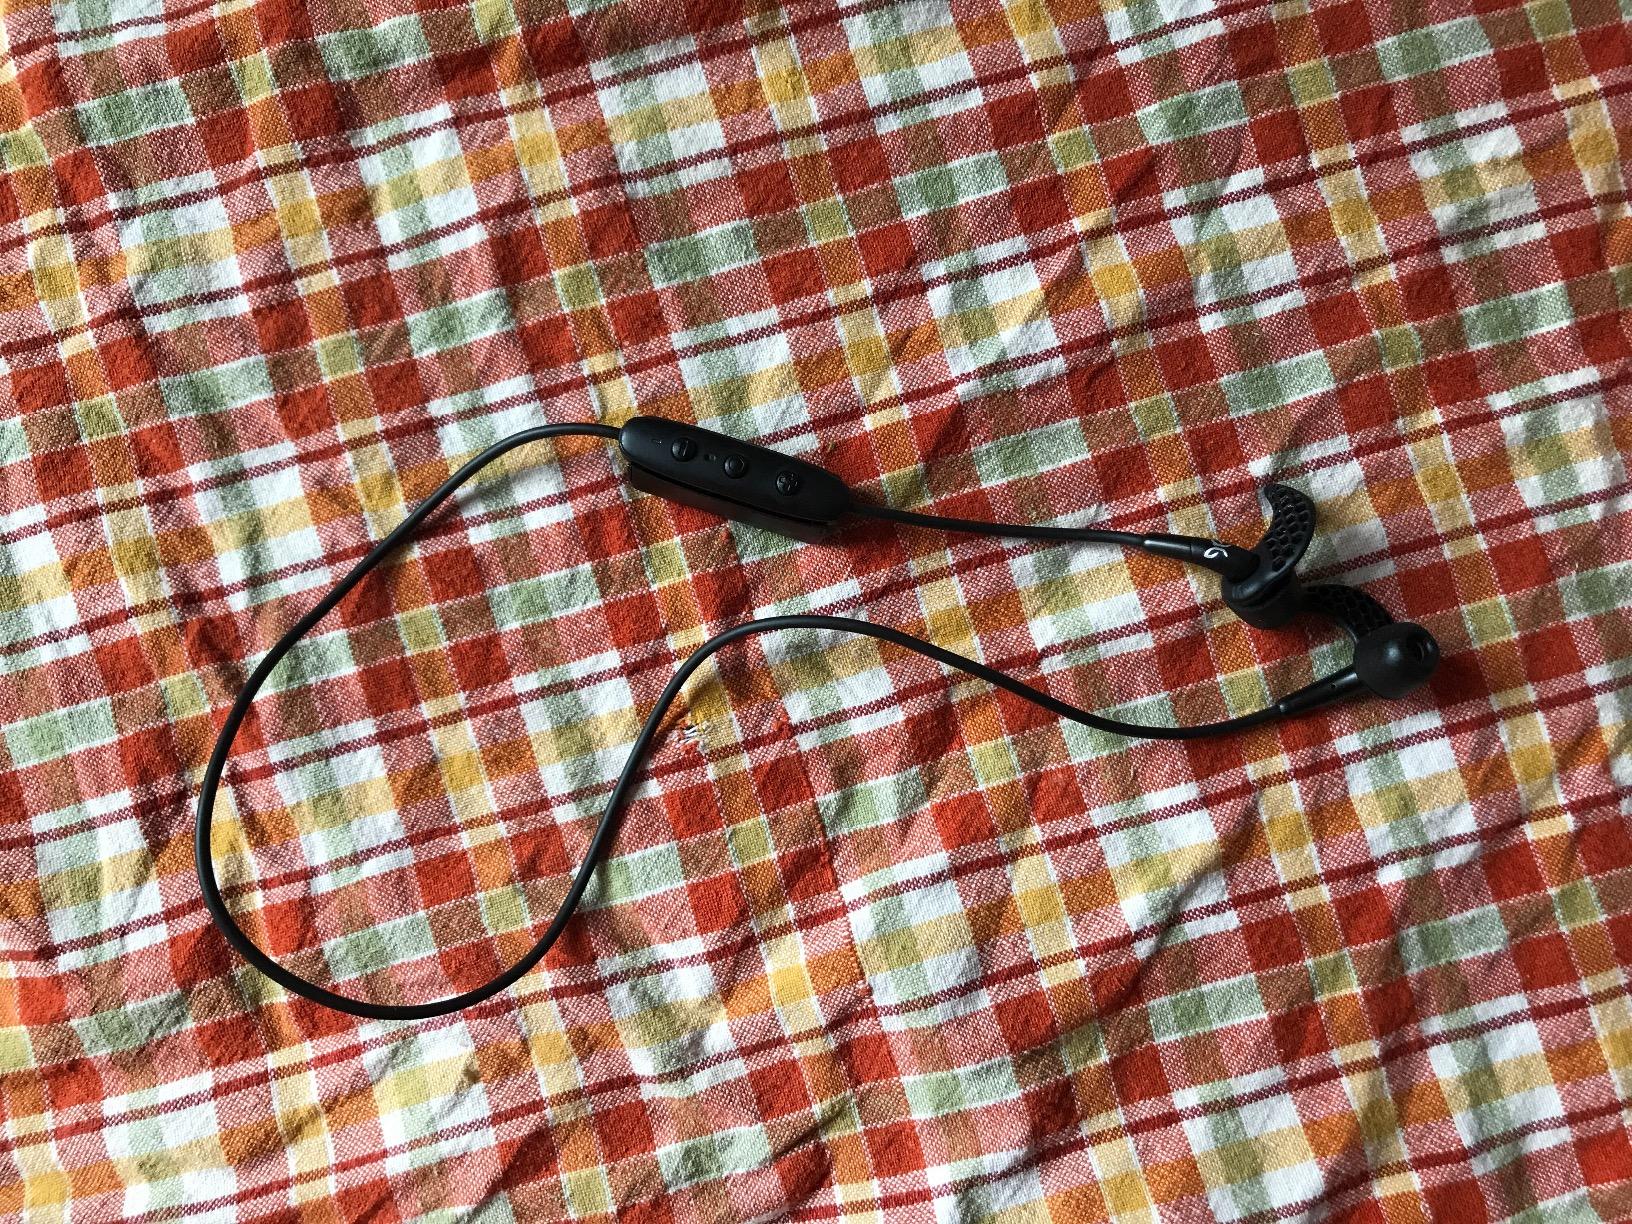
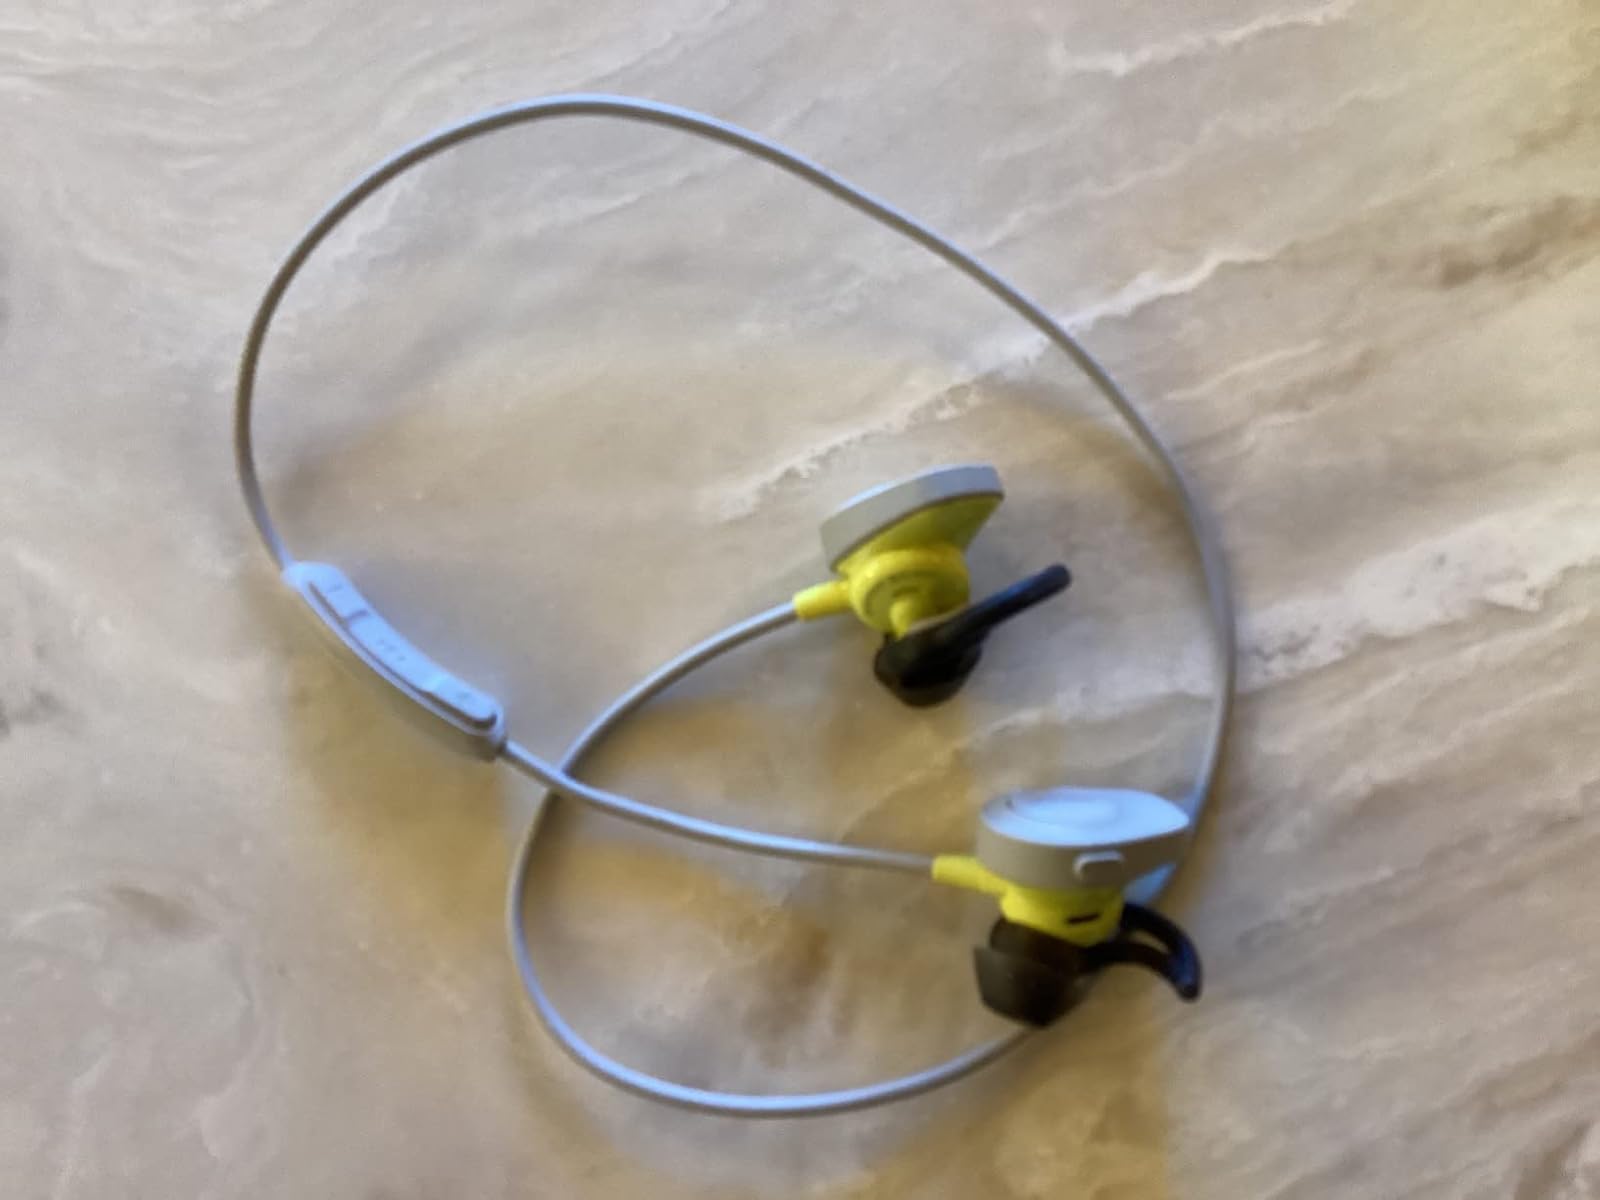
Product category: headphones
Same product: no